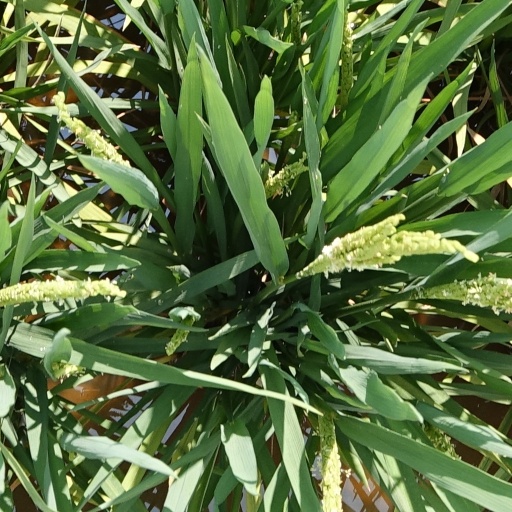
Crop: rice